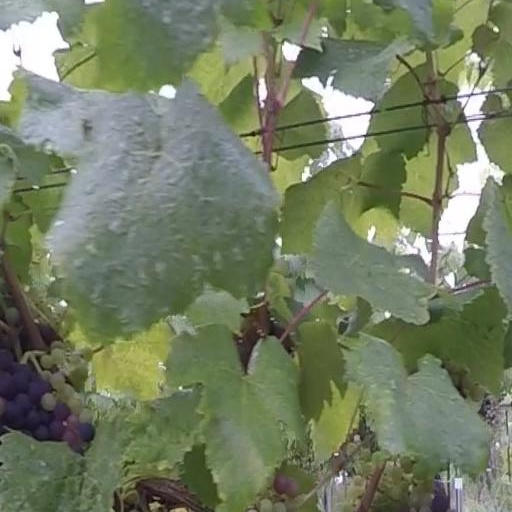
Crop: grape